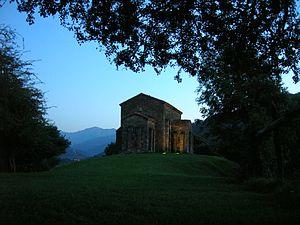
Ramire Iᵉʳ, né vers 790, certainement à Oviedo, et mort le 1er février 850 dans son palais de Naranco à Oviedo, est roi des Asturies.